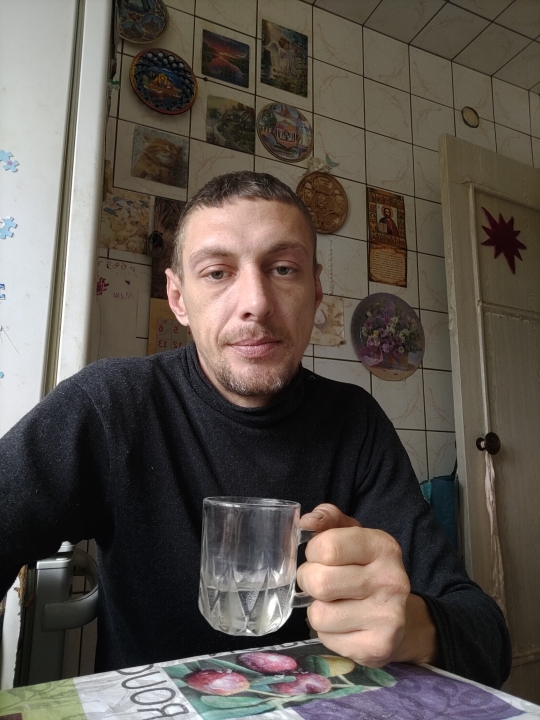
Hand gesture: no_gesture